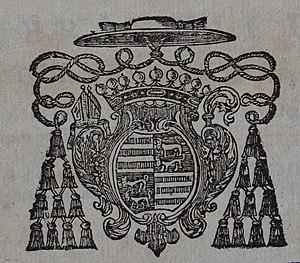
oraison funèbre de Charles-François des Montiers de Mérinville dite par M. de Voiepierre. Imprimé par la veuve J. ROux. Ecartelé aux 1 et 4 d'argent à trois fasces de gueules, aux 2 et 3 d'azur à deux lions passants d'or, l'un sur l'autre.
Charles-François des Monstiers de Mérinville, né le 2 février 1682 à Paris et mort le 10 mai 1746, est un prélat français du XVIIIᵉ siècle.